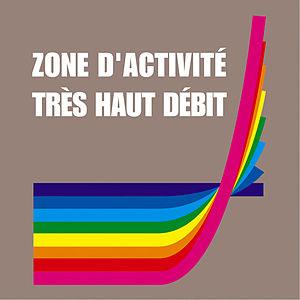
Label ZA THD
Le label zone d’activité très haut débit, ou label ZA THD est un label officiel français qui identifie les zones d’activité de France ayant une offre concurrentielle de services de connexion Internet sur fibre optique de débit supérieur ou égal à 100 Mbit/s.
La « révolution numérique » désigne le bouleversement profond des sociétés provoqué par l'essor des techniques numériques telles que l'informatique et le développement du réseau Internet.